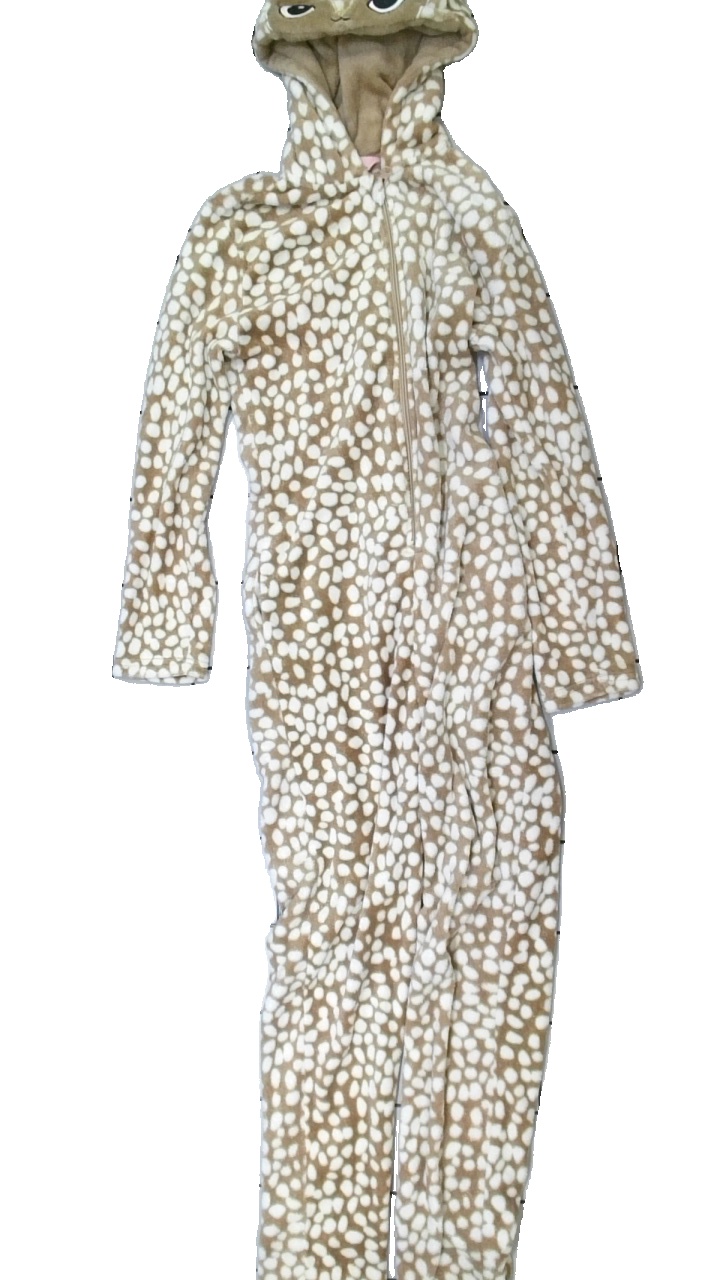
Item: Cardigan (Ladies)
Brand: Happy Holly
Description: svart kofta, nopprig i armhålorna
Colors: Black
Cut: Regular
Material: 100% cotton
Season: All
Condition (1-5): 3
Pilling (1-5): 3
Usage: Reuse
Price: <50